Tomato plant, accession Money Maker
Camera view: bottom (45 deg); turntable rotation: 210 degrees
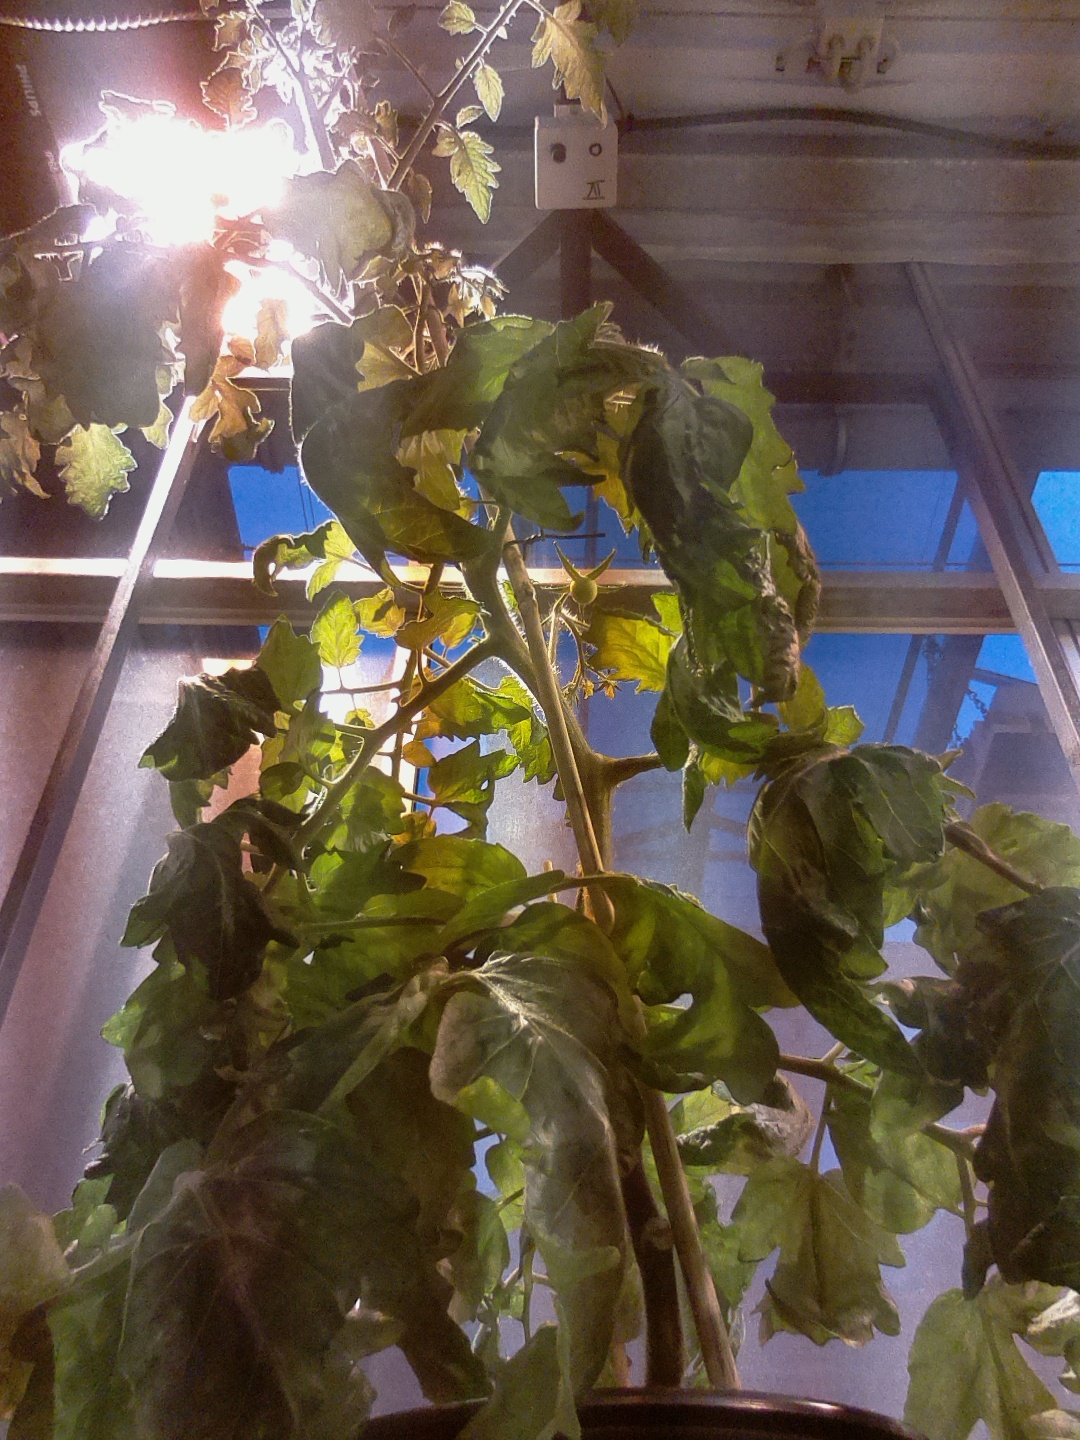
BBCH growth stage 71: 10%-20% of final fruit size